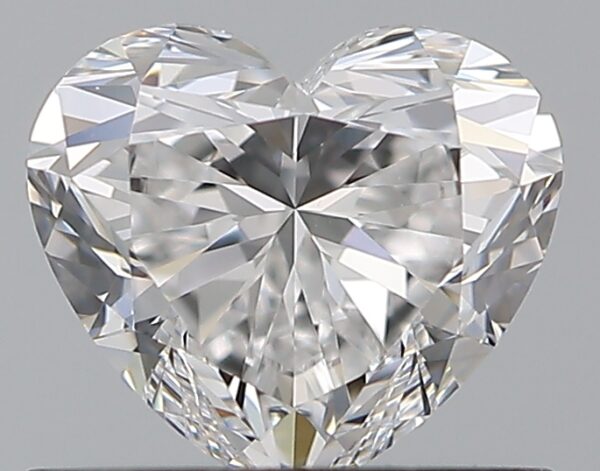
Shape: heart
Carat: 0.7
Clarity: IF
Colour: D
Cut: EX
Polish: EX
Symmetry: EX
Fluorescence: N
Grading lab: GIA
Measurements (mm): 5.34 x 5.99 x 3.55